Qinhuangdao Olympic Sports Center Stadium

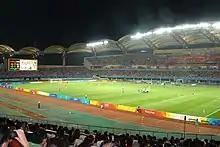
The stadium during the 2008 Summer Olympics

Its construction was started in May 2002 and was completed on July 30, 2004; it was the first new stadium to be built for the 2008 Summer Olympics. The sports center covers ; the Olympic-standard stadium has a seating capacity of 33,572, 0.2% of which are reserved for the disabled.